Al-Hamidiyah Souq

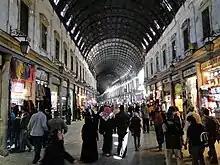

The Al-Hamidiyeh Souq is the largest and the central souk in Syria, located inside the old walled city of Damascus next to the Citadel. The souq is about long and wide, and is covered by a tall metal arch. The souq starts at Al-Thawra street and ends at the Umayyad Mosque plaza, and the ancient Roman Temple of Jupiter stands 40 feet tall in its entrance.